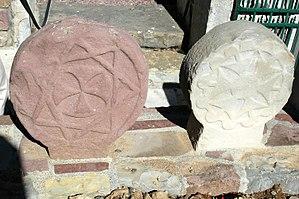
Ossès est une commune française située dans le département des Pyrénées-Atlantiques, en région Nouvelle-Aquitaine.
Une stèle discoïdale est un monument funéraire que l'on peut trouver dans le Maghreb, en Syrie, Suède, France, Italie, Espagne, Portugal, Turquie, Russie, Norvège. Elle a existé en France en Occitanie et reste particulièrement abondante dans les cimetières du Pays basque. Cette forme rappelle l'idole-bouteille ou le signe de Tanit que l'on rencontre dans la civilisation phénicienne.